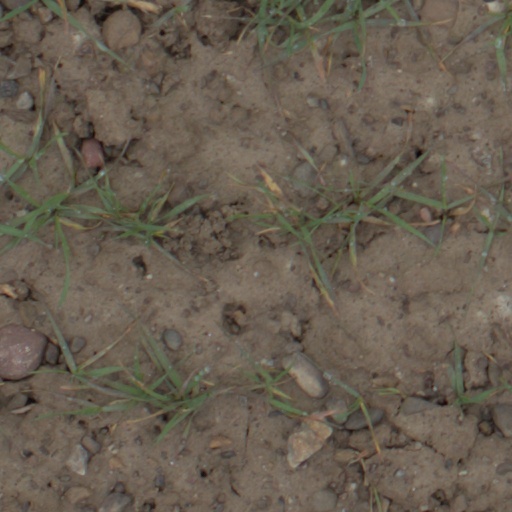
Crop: wheat